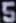
Number: 5